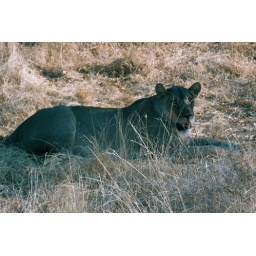
lion in the grass